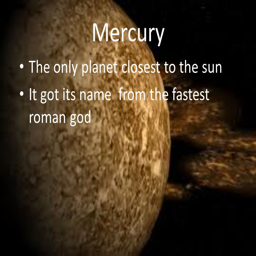
chemical element the only planet closest to the sun